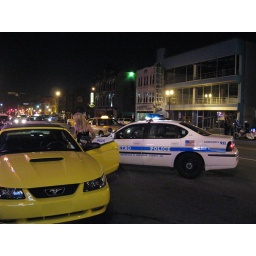
Blonde girl in nice car